University of Copenhagen Botanical Garden

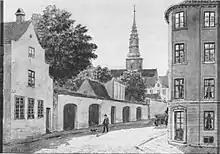
The remains of the first botanical garden. "Hortus Medicus", 1600–1770, at the corner of Fiolstræde and Krystalgade

The first garden, known as "Hortus Medicus", was created on 2 August 1600 by royal charter on a piece of land donated by the king, Christian IV. It was located in Skidenstræde (now Krystalgade) and a residence for one of the professors of the university was also built at the site. It rested upon the professor in residence to maintain the garden, irrespective of which chair he held. In 1621 Ole Worm personally took over the responsibility for the garden and he enriched it with a great number of Danish medicinal plants as well as rare foreign species he received from his many professional contacts abroad.